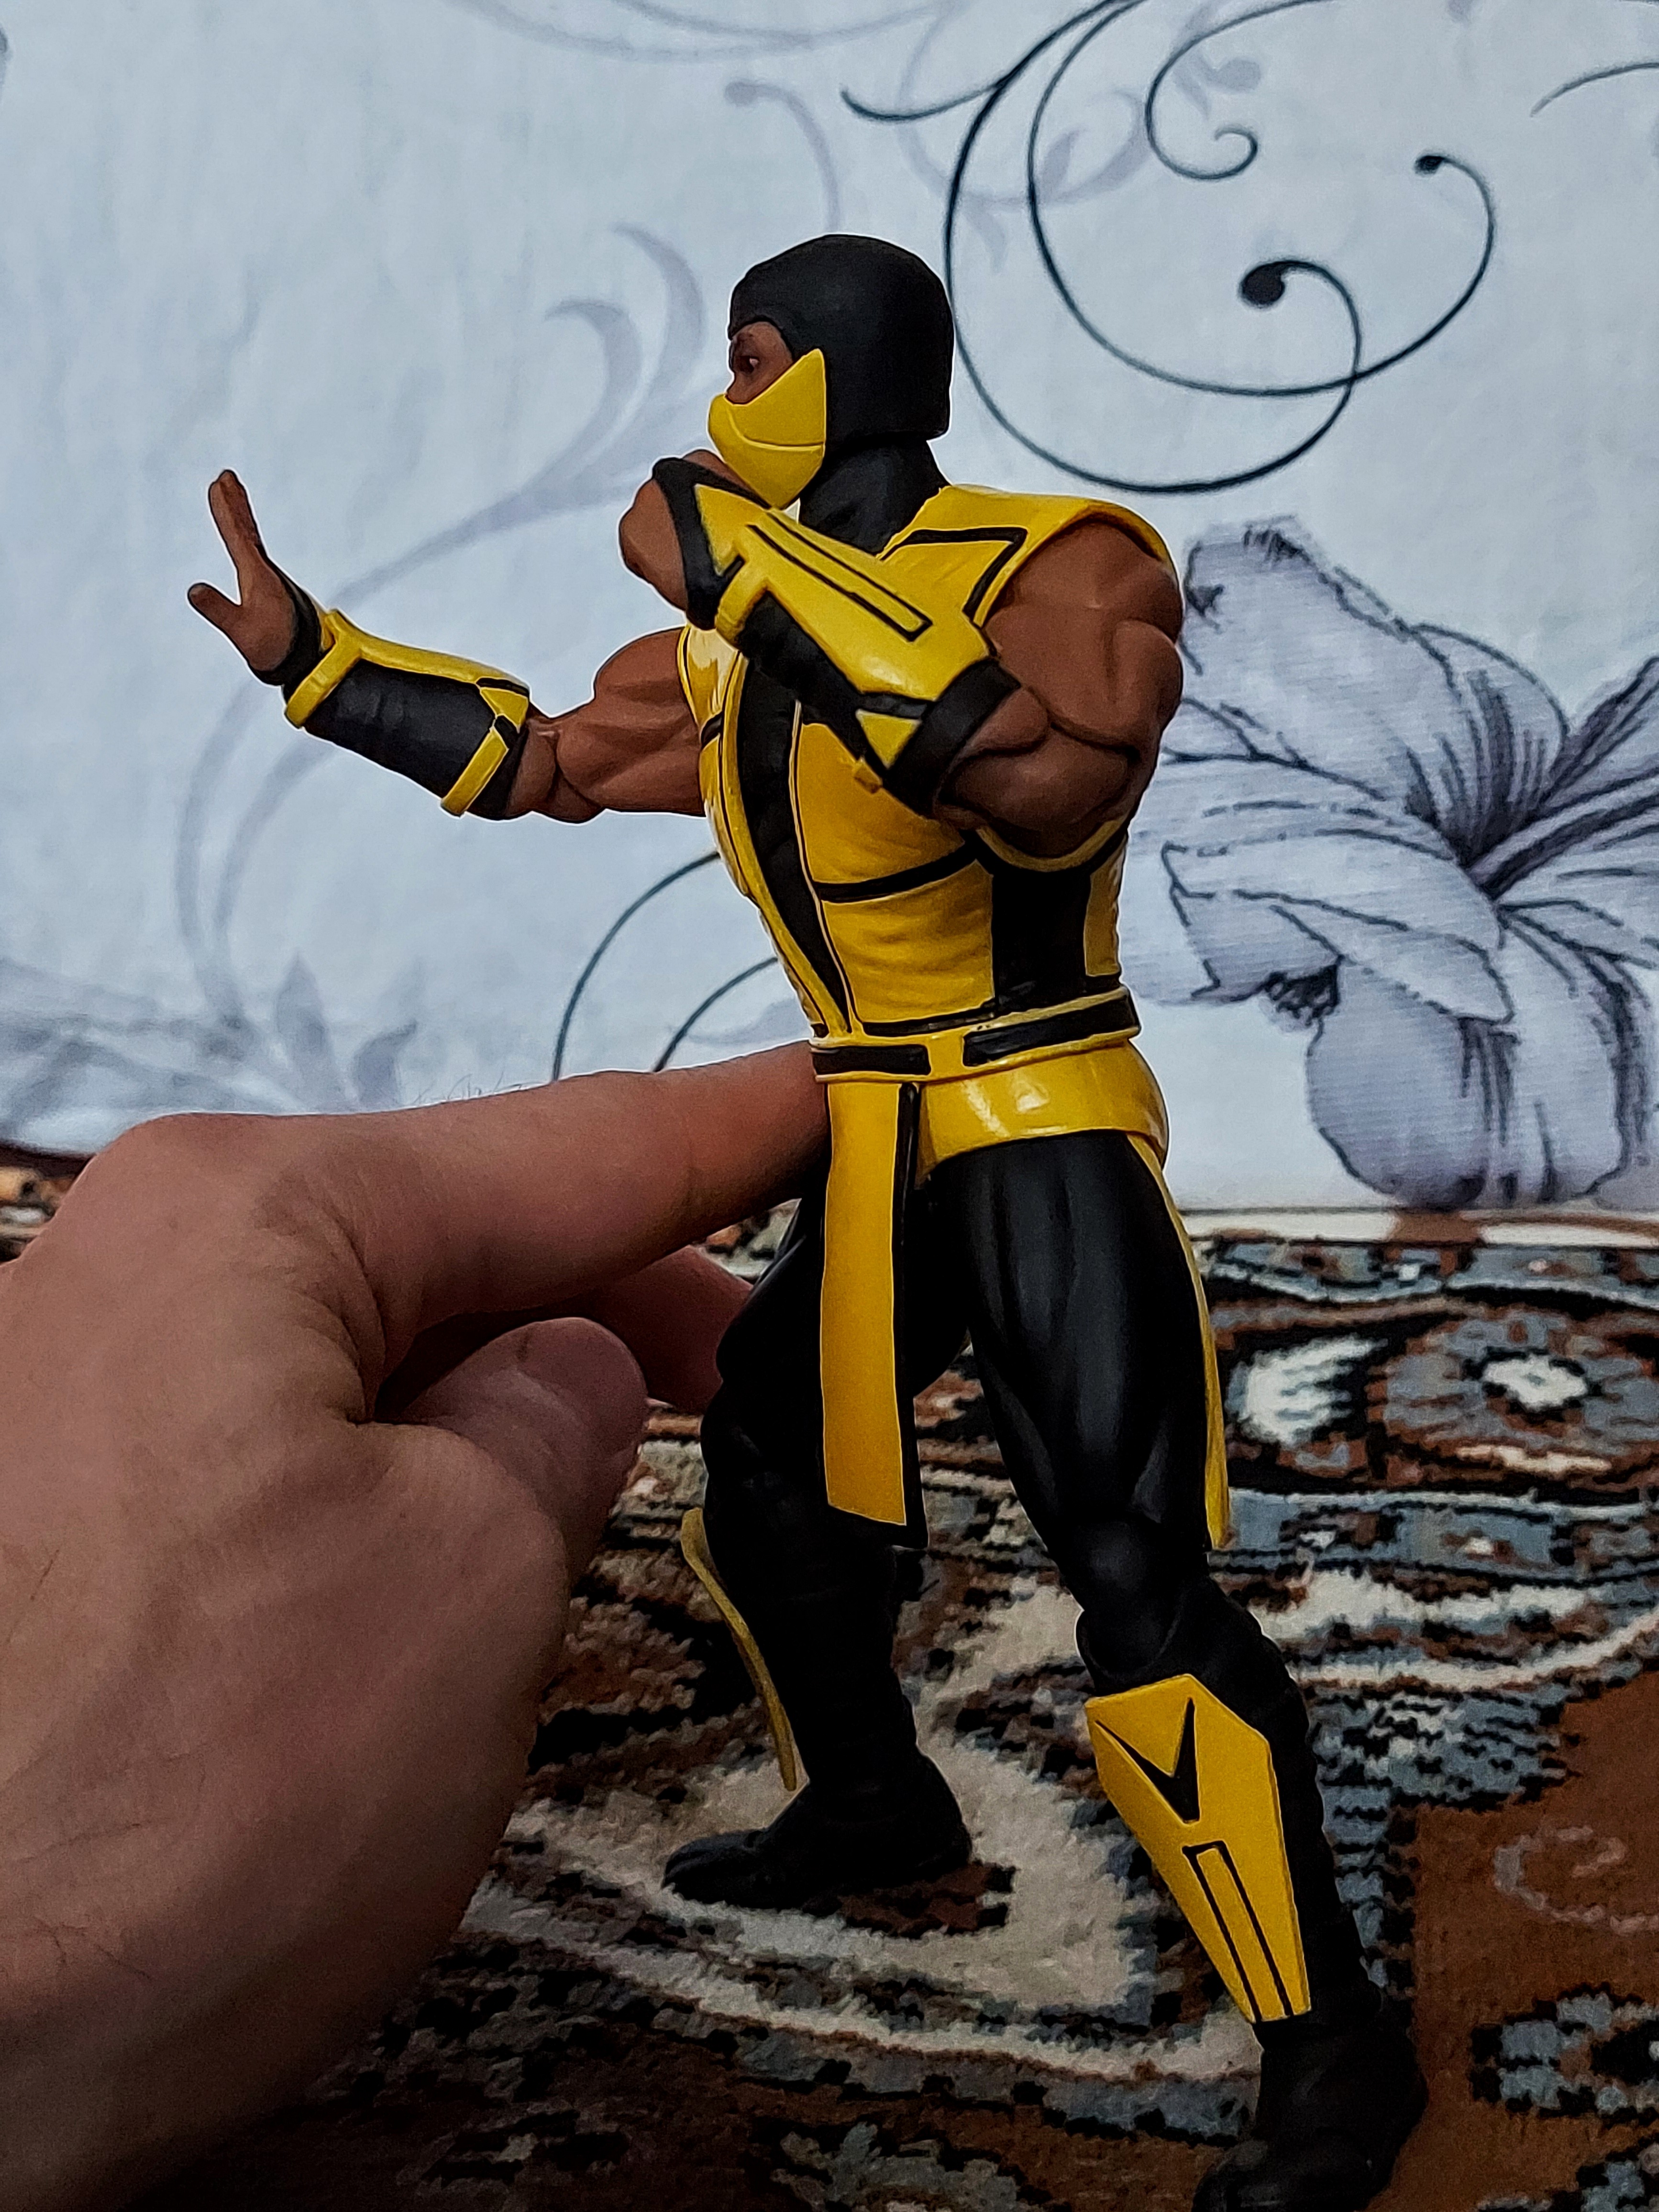
scorpion, storm, collectibles, cartoon, gesture, toy, helmet, art, justice league, fictional character, happy, illustration, personal protective equipment, drawing, action figure, fiction, painting, recreation, comics, adventure, superhero, workwear, hero, costume, climbing harness, animation, Animated cartoon, rope, figurine, belt